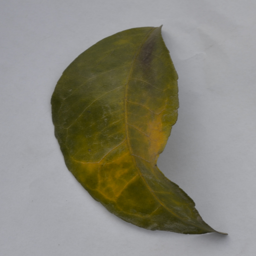
Plant part: leaf
Disease: greening